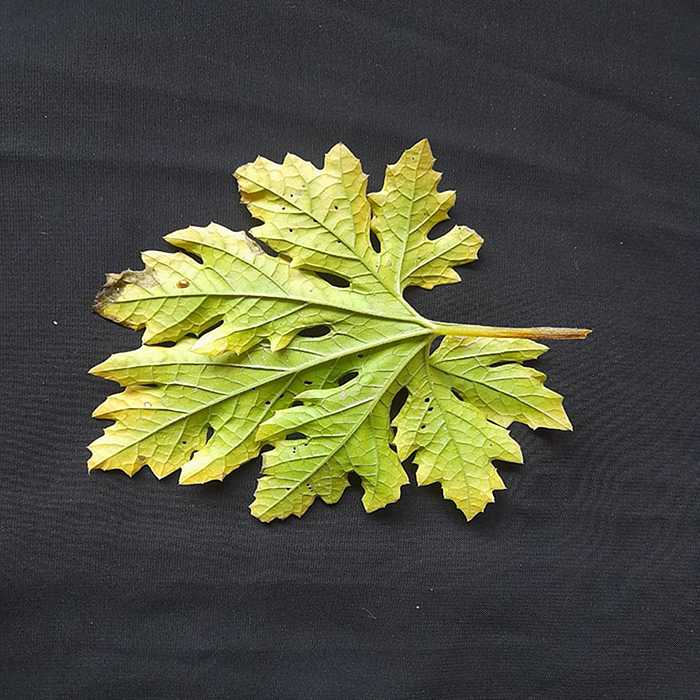
Plant: Bitter Gourd
Label: Fusarium wilt